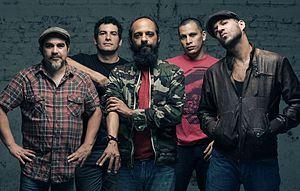
Bohemia Suburbana est un groupe de rock alternatif guatémaltèque, originaire de Guatemala City. Les membres actuels sont Giovanni Pinzón, Álvaro Rodríguez, Juancarlos Barrios, José Pedro Mollinedo, et Josué García. Ils ont joué dans différents pays, comme les États-Unis, le Costa Rica, El Salvador, le Honduras et le Guatemala.